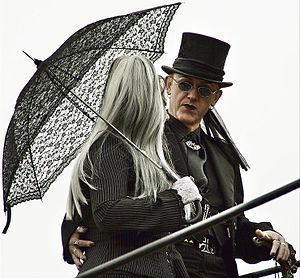
Le vampire est un type de revenant qui fait partie des grandes créatures légendaires issues des mythologies où se combinent de diverses manières l'inquiétude de l'au-delà et le mystère du sang. Suivant différents folklores et selon la superstition la plus courante, ce mort-vivant se nourrit du sang des vivants afin d’en tirer sa force vitale, ses victimes devenant parfois des vampires après leur mort. La légende du vampire puise ses origines dans des traditions mythologiques anciennes et diverses, elle se retrouve dans toutes sortes de cultures à travers le monde.